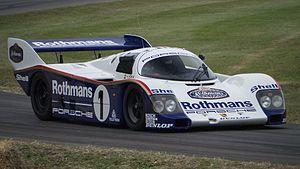
Les 1 000 kilomètres de Silverstone 1985, disputées le 12 mai 1985 sur le Circuit de Silverstone ont été la troisième manche du Championnat du monde des voitures de sport 1985.
Les 1 000 kilomètres de Brands Hatch 1985, disputées le 22 septembre 1985 sur le Circuit de Brands Hatch, ont été la huitième manche du Championnat du monde des voitures de sport 1985.
Les 1 000 kilomètres du Mugello 1985, disputés le 14 avril 1985 sur le Circuit du Mugello ont été la première manche du Championnat du monde des voitures de sport 1985.